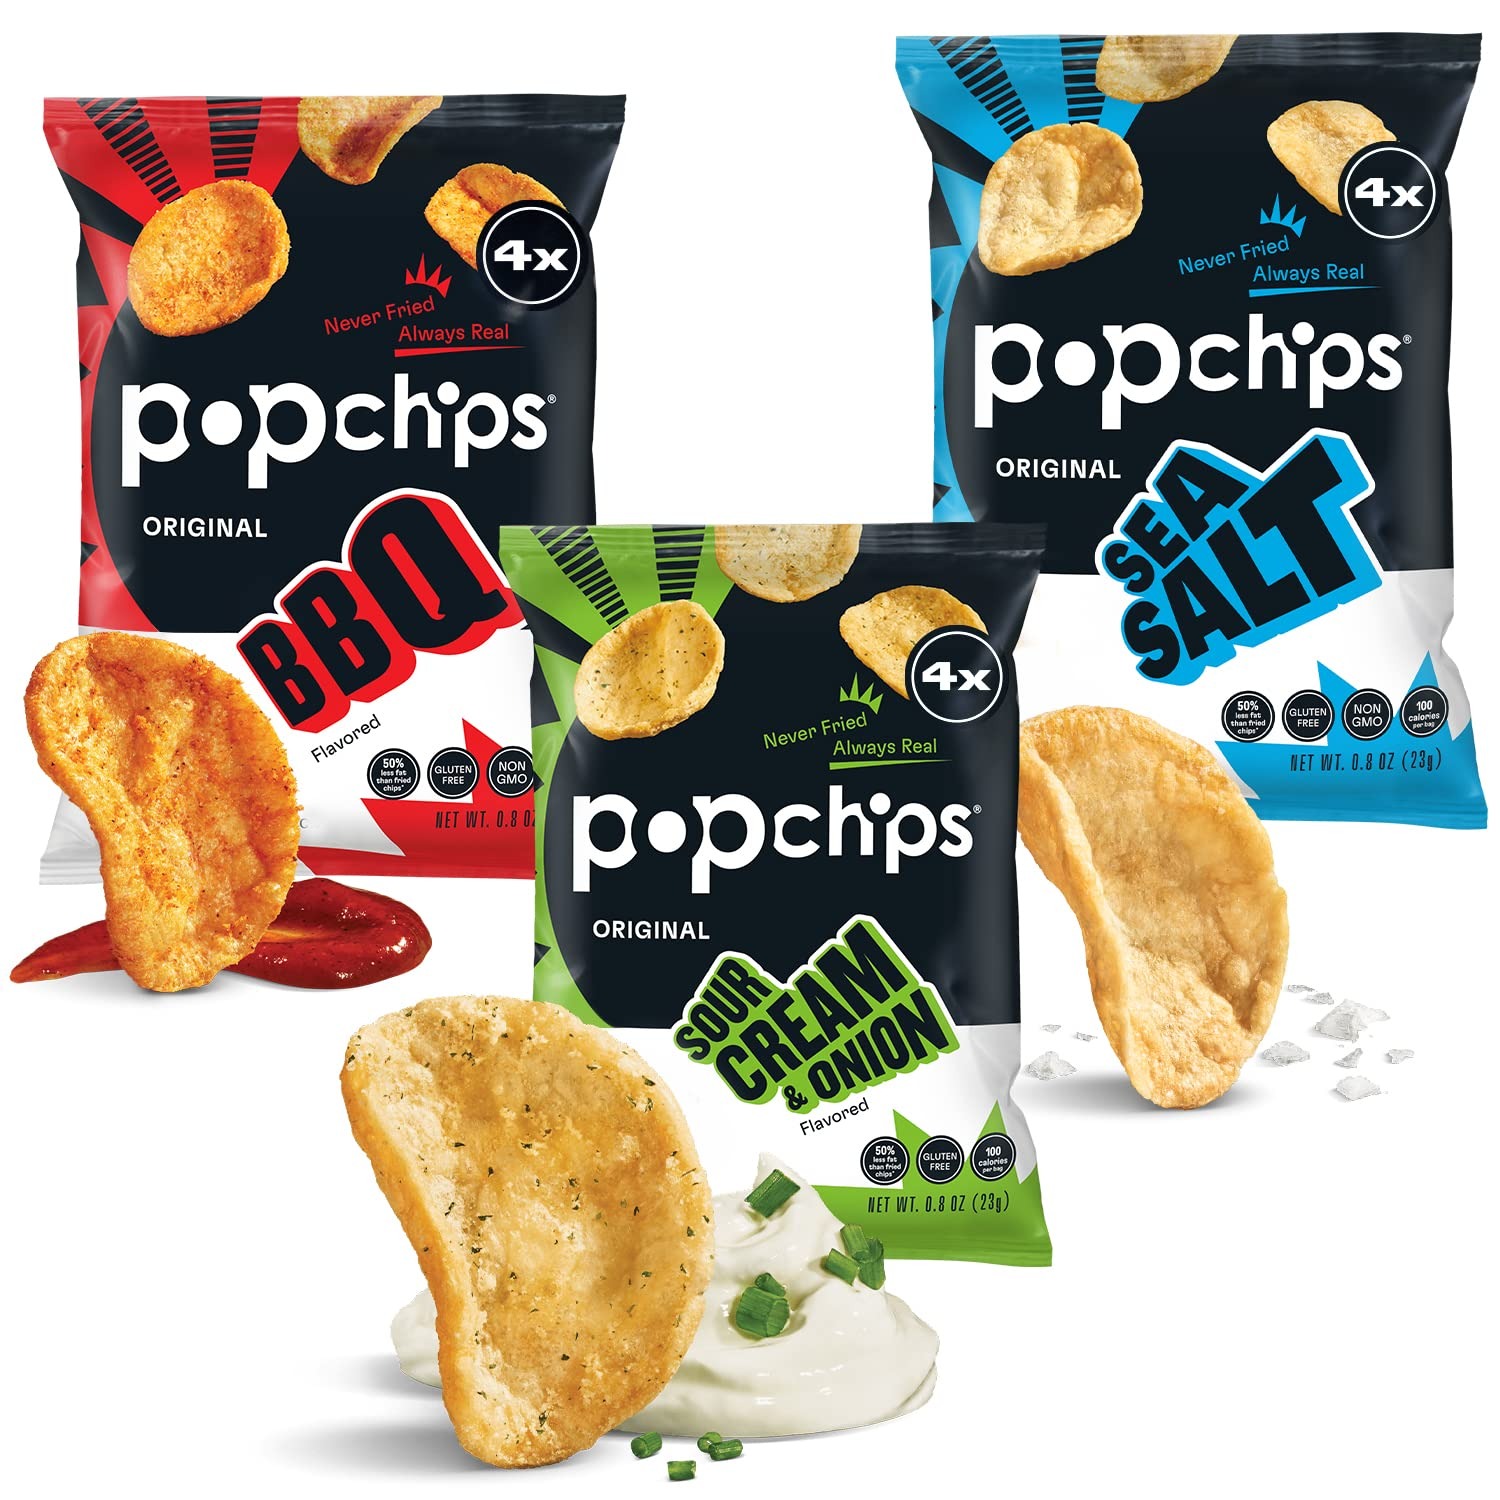
Item Name: Popchips Potato Chips Variety Pack, Sea Salt, BBQ, Sour Cream & Onion, 12ct Single Serve 0.8oz Bags, Gluten Free, Salty Snacks for Adults and Children, Non-GMO & Kosher, 100 Calories Per Bag
Bullet Point 1: Here’s the skinny on popchips potato chips: a single chip is never enough to satisfy your natural craving for a crunchy snack. So do the sensible thing: stock up with a Multi-Pack or variety Pack of popchips so you're ready to serve crowd sized portions.
Bullet Point 2: Popped potato chips, popped sweet potato Chips, popped corn chips - you crave, it we pop it! Never fried, not baked & always real our popped potato chips have all the flavor & only half the fat of leading fried potato chip brands. popchips are gluten free!
Bullet Point 3: Keeping life flavorful one chip at a Time! We take potatoes, add heat & pressure then pop! You get chips that are deeply satisfying not deep fried. Crunchy and flavorful, popchips are simply potatoes, popped. Zero trans or saturated fats Non-GMO Certified.
Bullet Point 4: popchips have fewer calories & More chips per serving than other fried, baked or roasted potato chip brands. We created a new potato chip, one that’s deeply flavored but never deep fried. It's natural to want more than one - you won't lay down the bag!
Bullet Point 5: All the popchips flavors are put tin' On the Ritz for your taste buds so Wise up with our 3 Flavor variety pack. This isn't a regular garden-variety flavor Pack. This is popchips flavor! Pack of 12, 0.8oz. Bags: 4 Sea Salt, 4 BBQ, 4 sour cream & Onion
Value: 9.6
Unit: Ounce

Price: 22.48